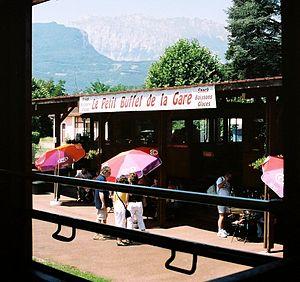
La buvette de la gare de Saint-Georges de Commiers, vue du train de la Mure. Au fond on aperçoit le Vercors.
Le chemin de fer de La Mure, dit aussi le petit train de La Mure, est un chemin de fer à voie étroite, devenu depuis 1997 une ligne touristique reliant Saint-Georges-de-Commiers à La Mure, dans le sud du département de l'Isère.
La gare de Saint-Georges-de-Commiers est une gare ferroviaire française située sur le territoire de la commune de Saint-Georges-de-Commiers, dans le département de l'Isère en région Auvergne-Rhône-Alpes.